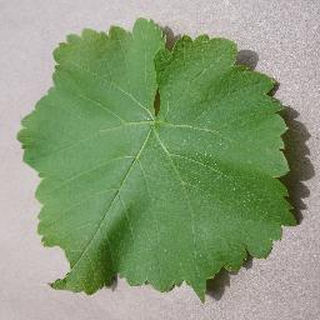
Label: healthy_grape